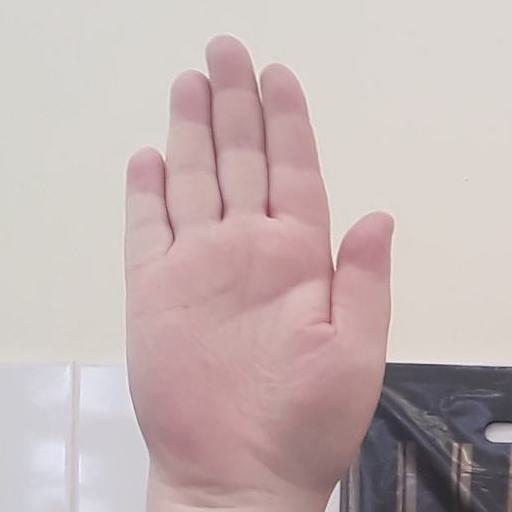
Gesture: stop